Stelbel

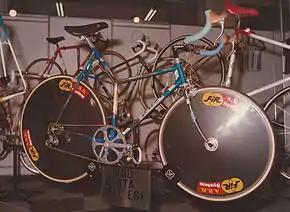

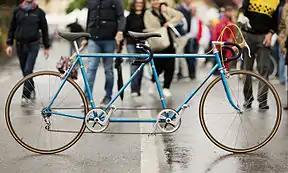

In the 1980s, as the demand for Stelbel products continued to grow, new models were added to the catalogue and the company hired its first employees.